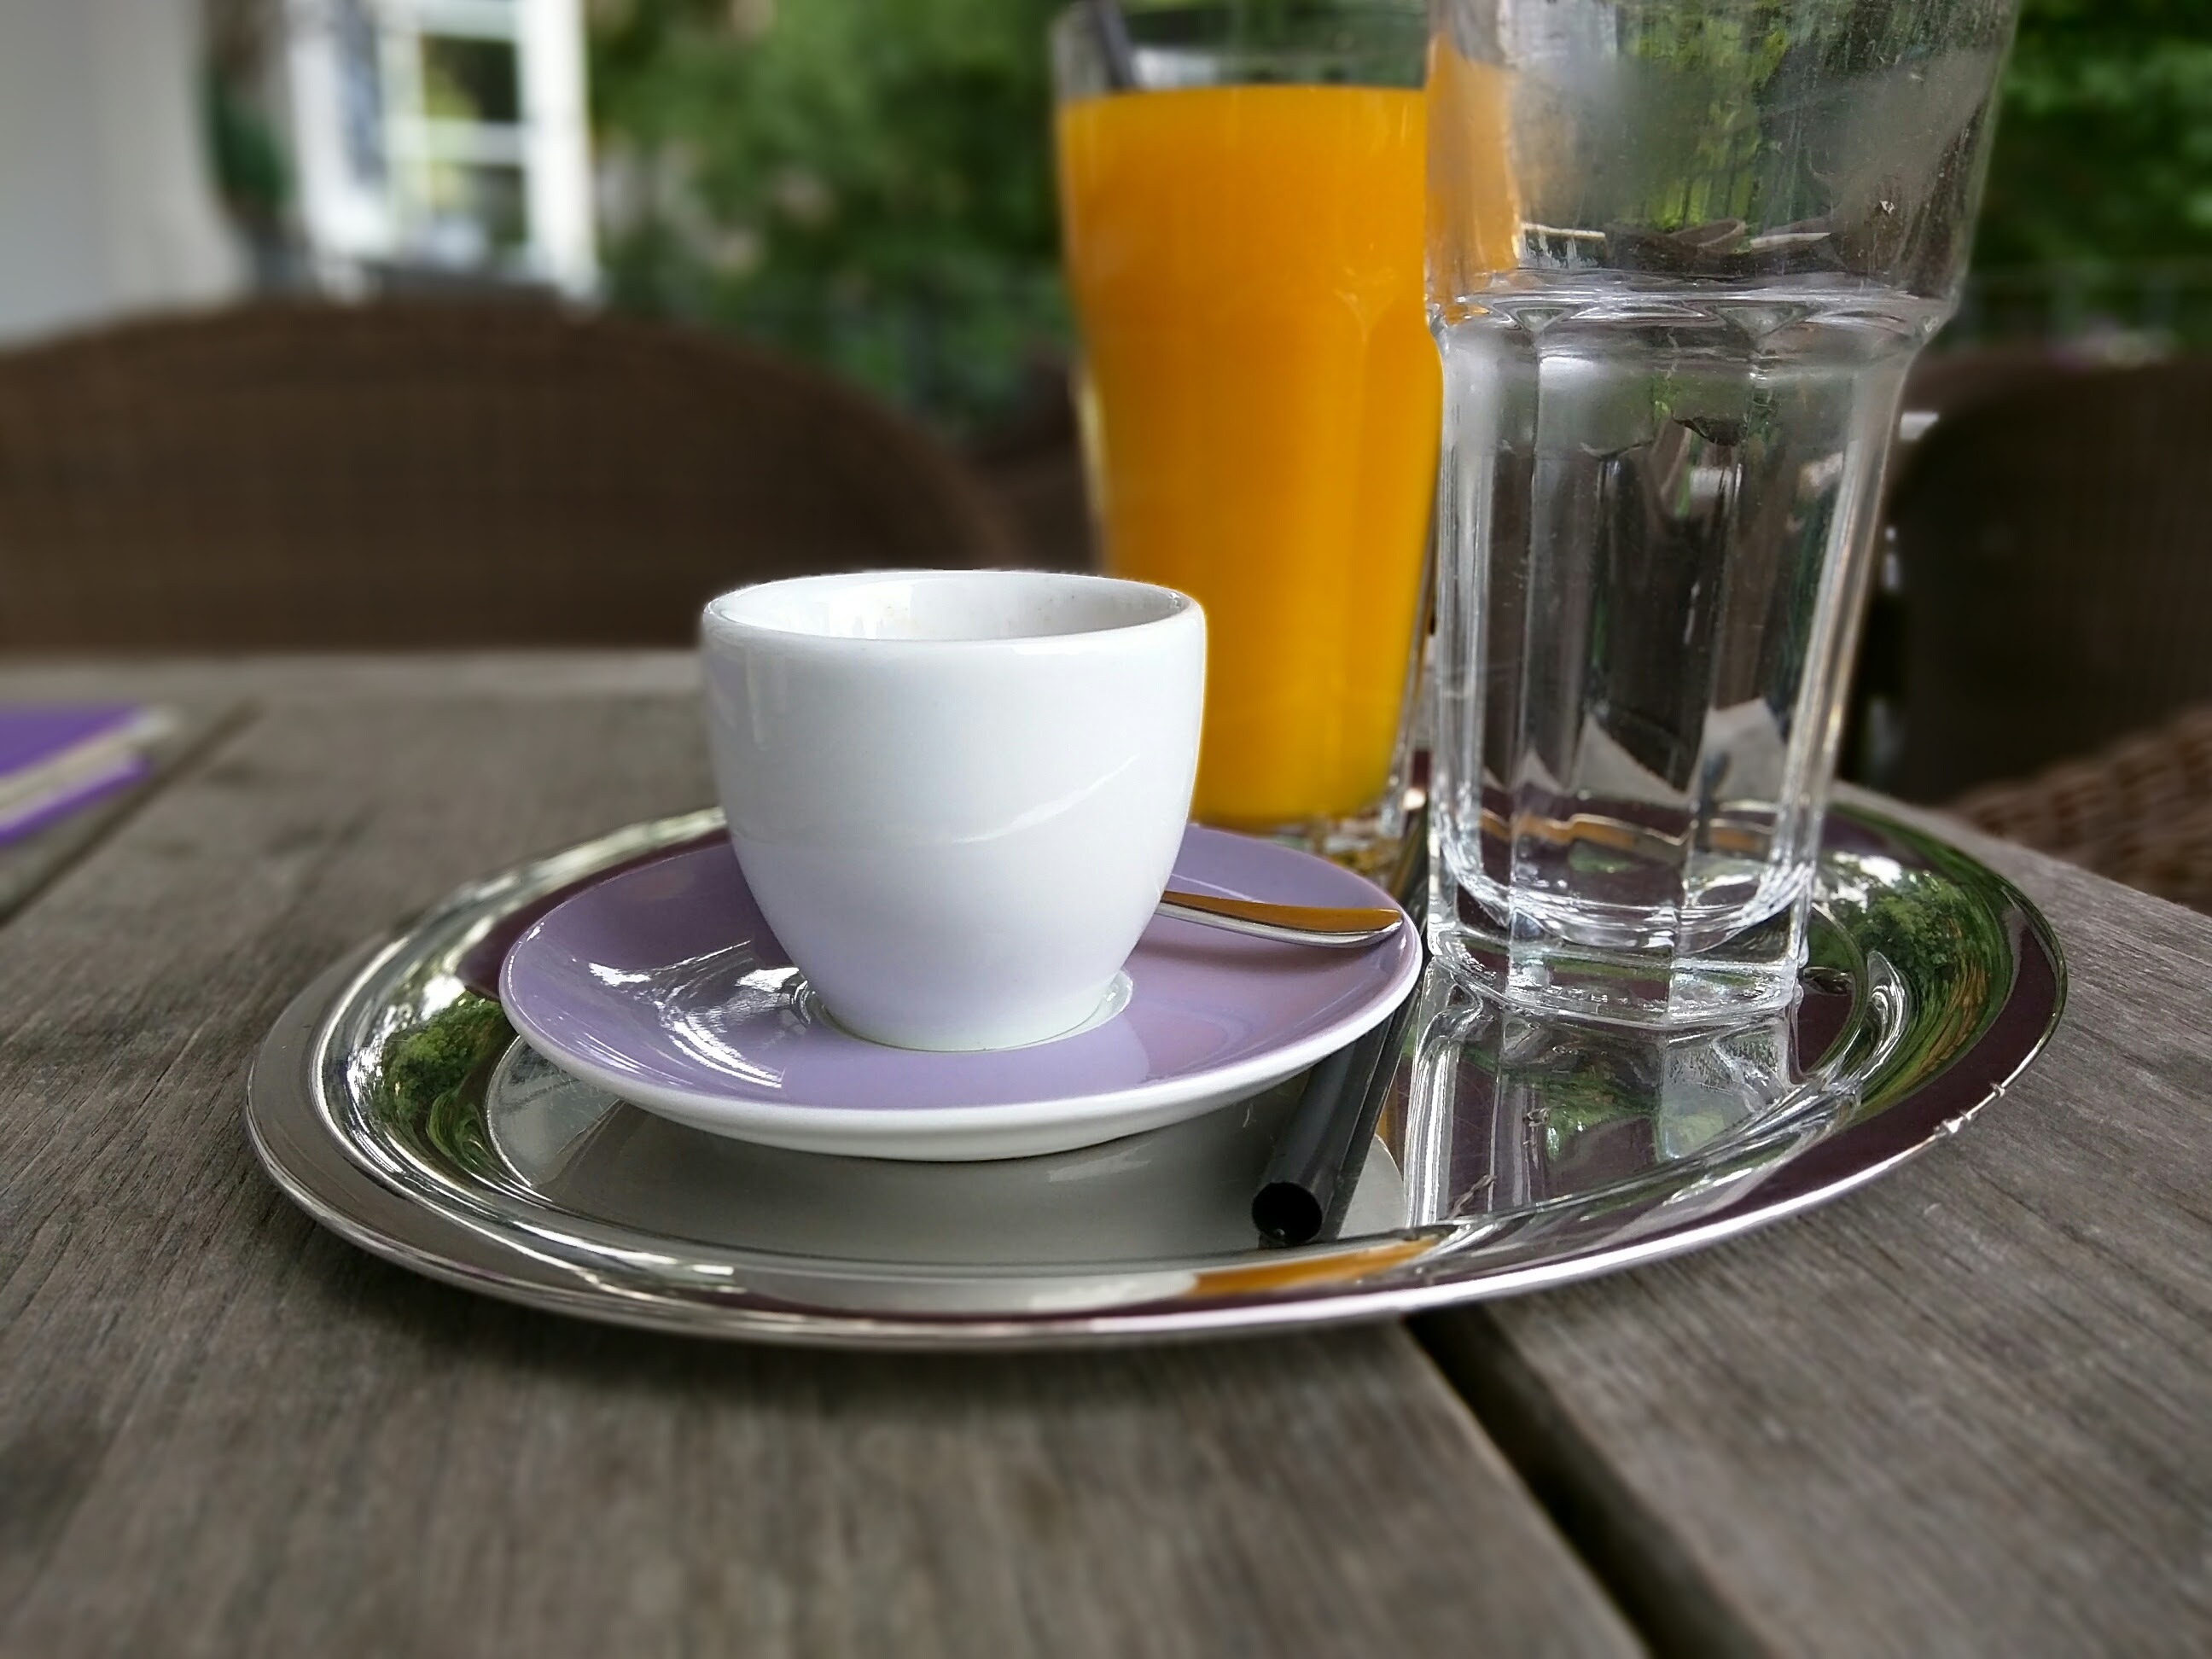
coffee, cup, orange, meal, drink, garden, in the morning